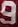
Number: 9